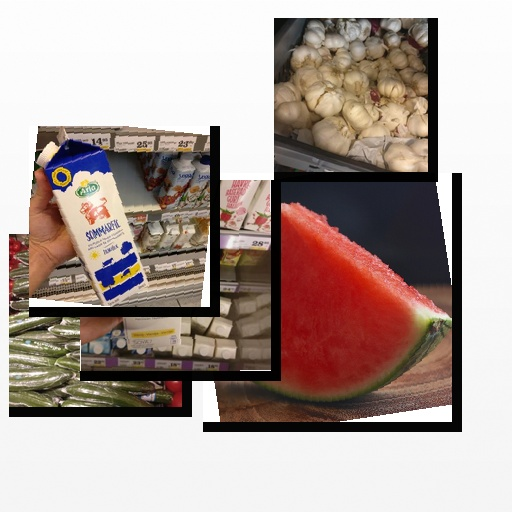
Food items: watermelon, sour_milk, garlic, vanilla_soy_yogurt, cucumber